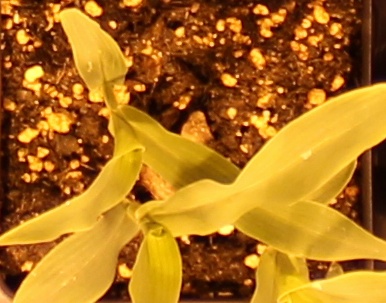
Label: Corn